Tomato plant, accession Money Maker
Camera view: horizontal (90 deg, fisheye); turntable rotation: 240 degrees
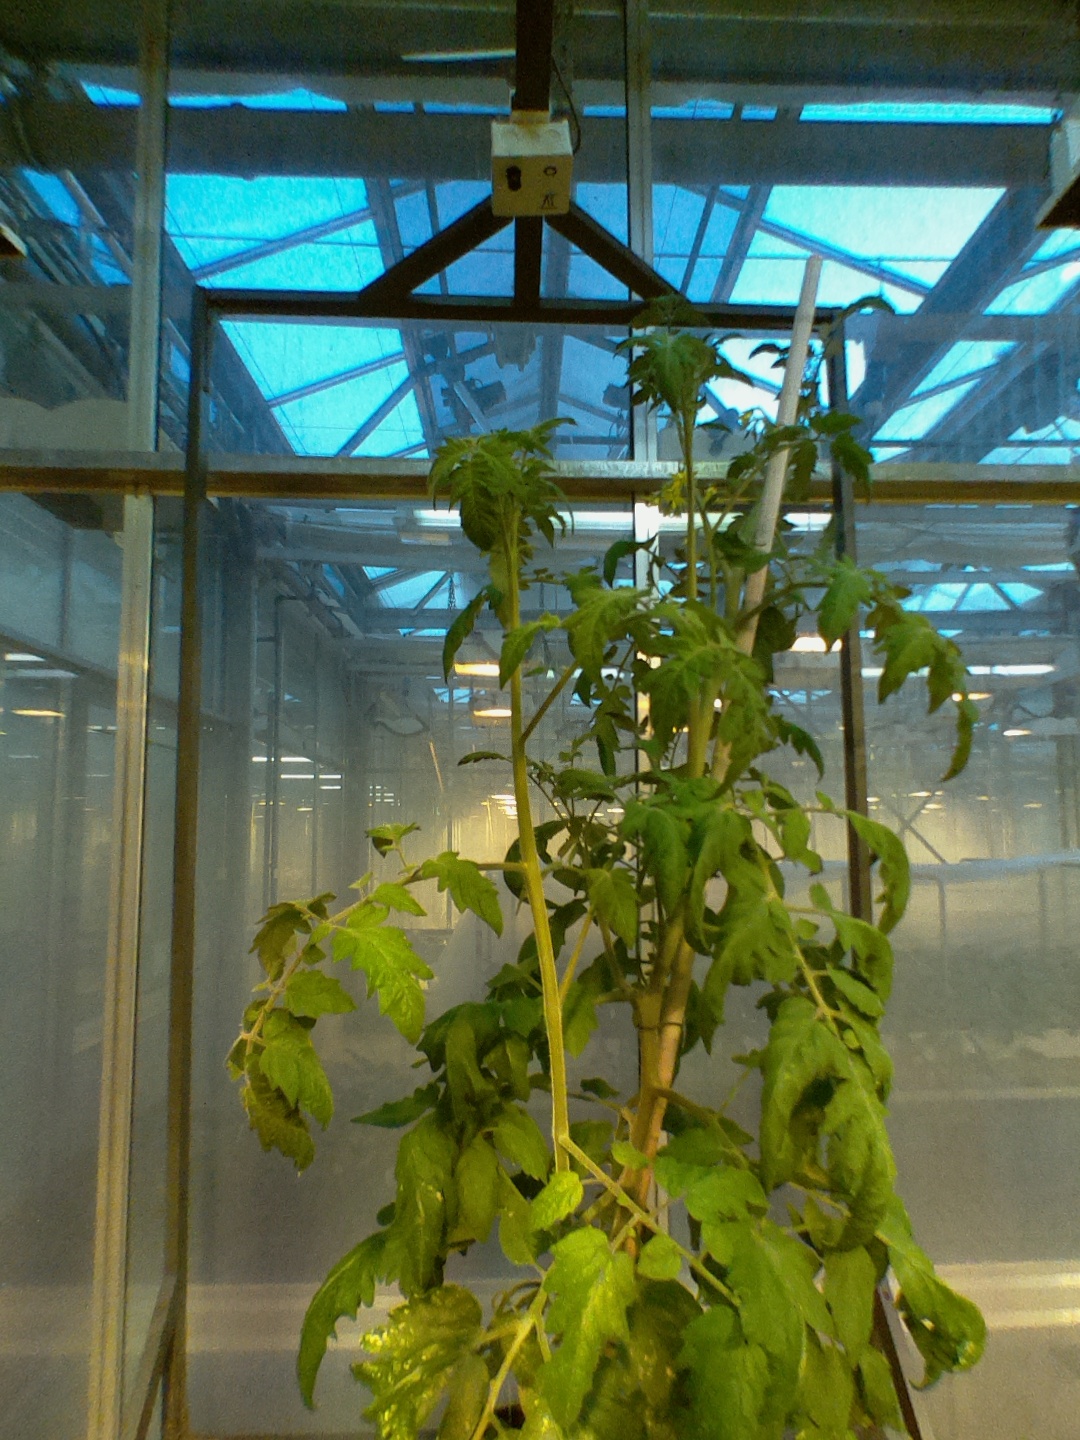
BBCH growth stage 67: Full flowering, 70%-80% of flowers open, more petals falling